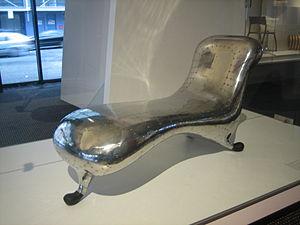
Marc Newson (Australien, né en 1963): Lockheed lounge, 1986-88, fibre de verre recouverte de plaques de métal rivetées, Powerhouse Museum, Sydney, New South Wales, Australia.Lockheed Lounge
Marc Newson est un designer australien, né en 1963 à Sydney.